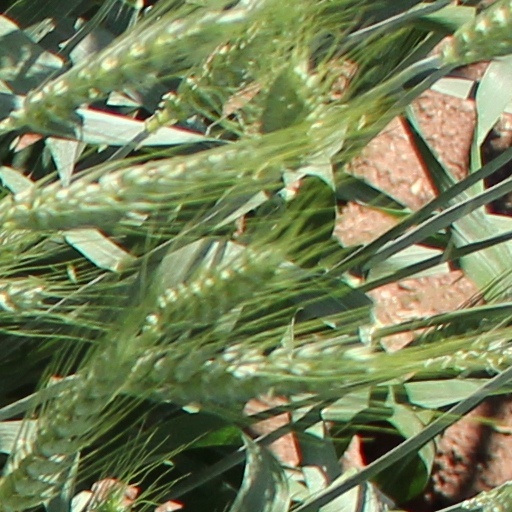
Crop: wheat